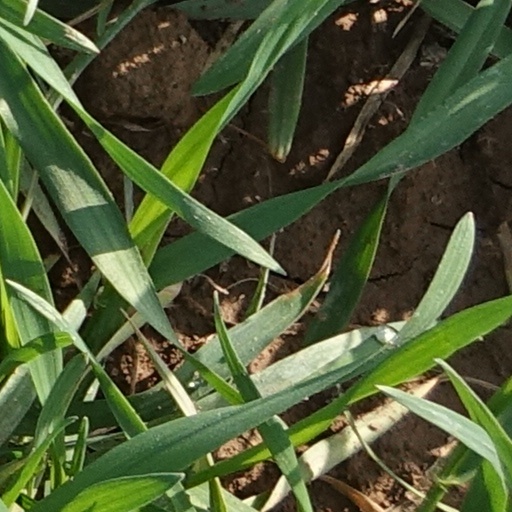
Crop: wheat